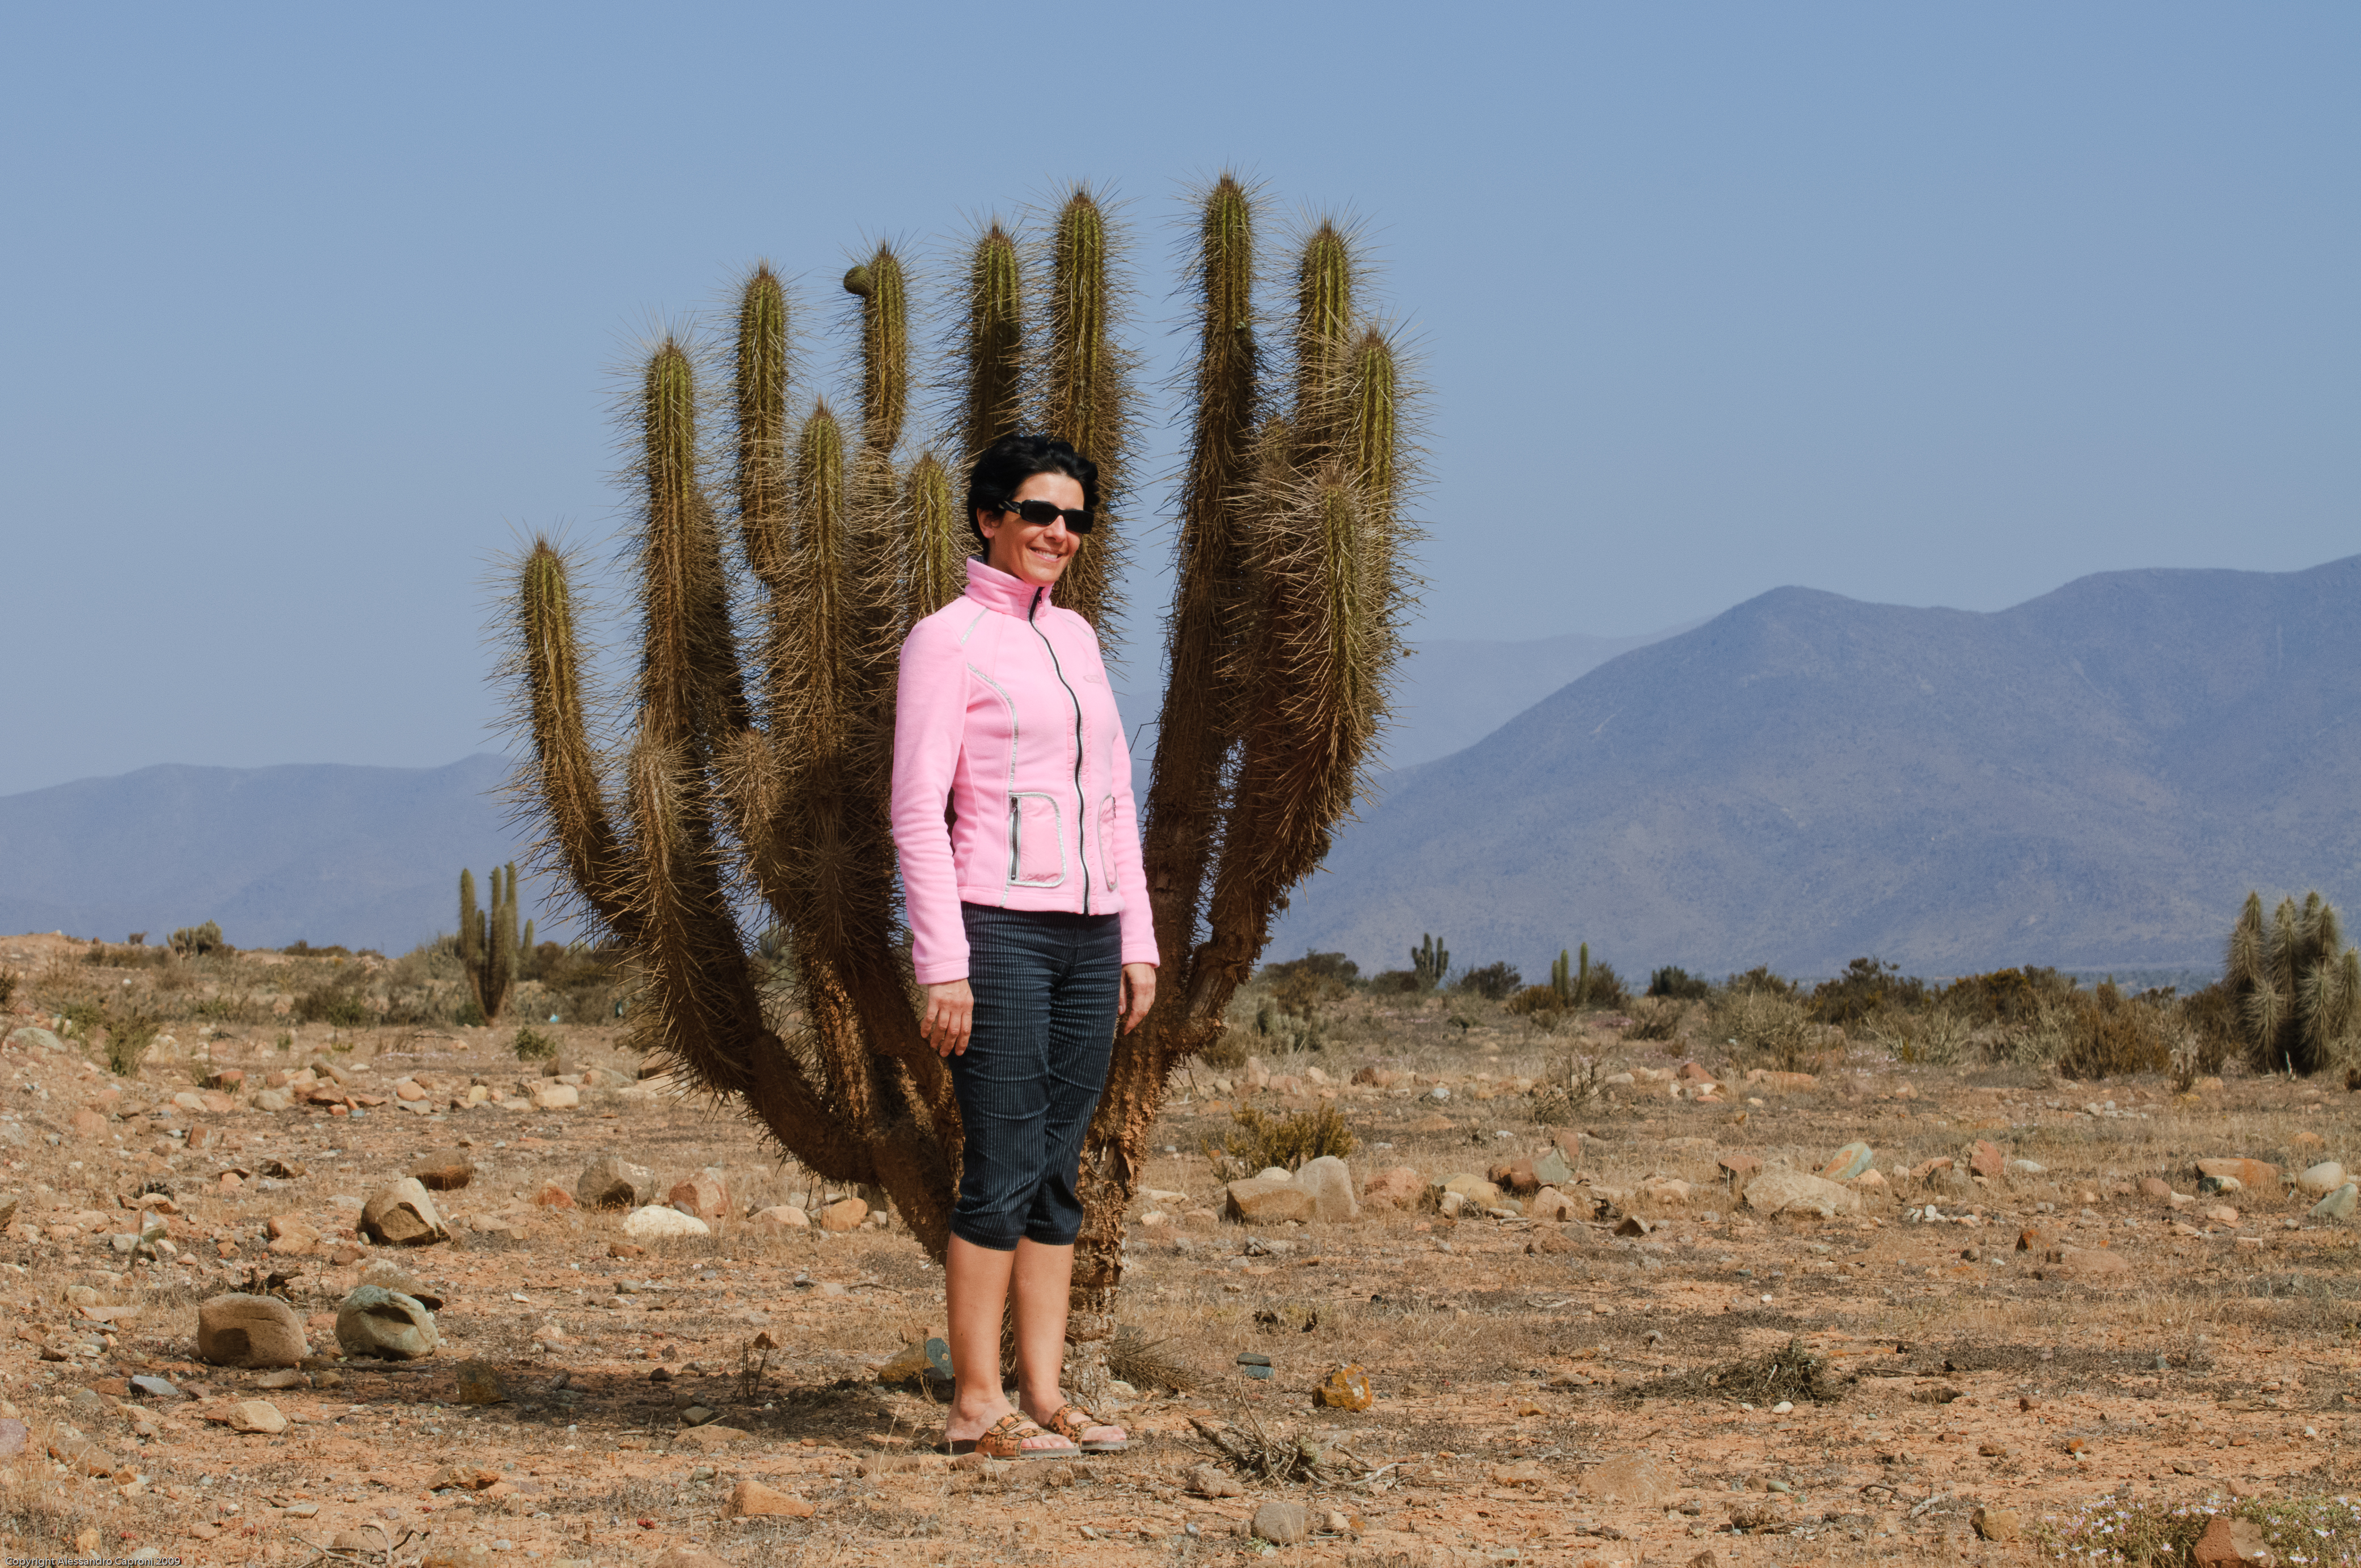
landscape, wilderness, walking, adventure, nikon, chile, habitat, laserena, d300, natural environment, aeolian landform, grass family